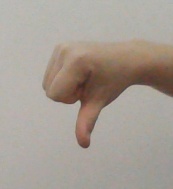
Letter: waw